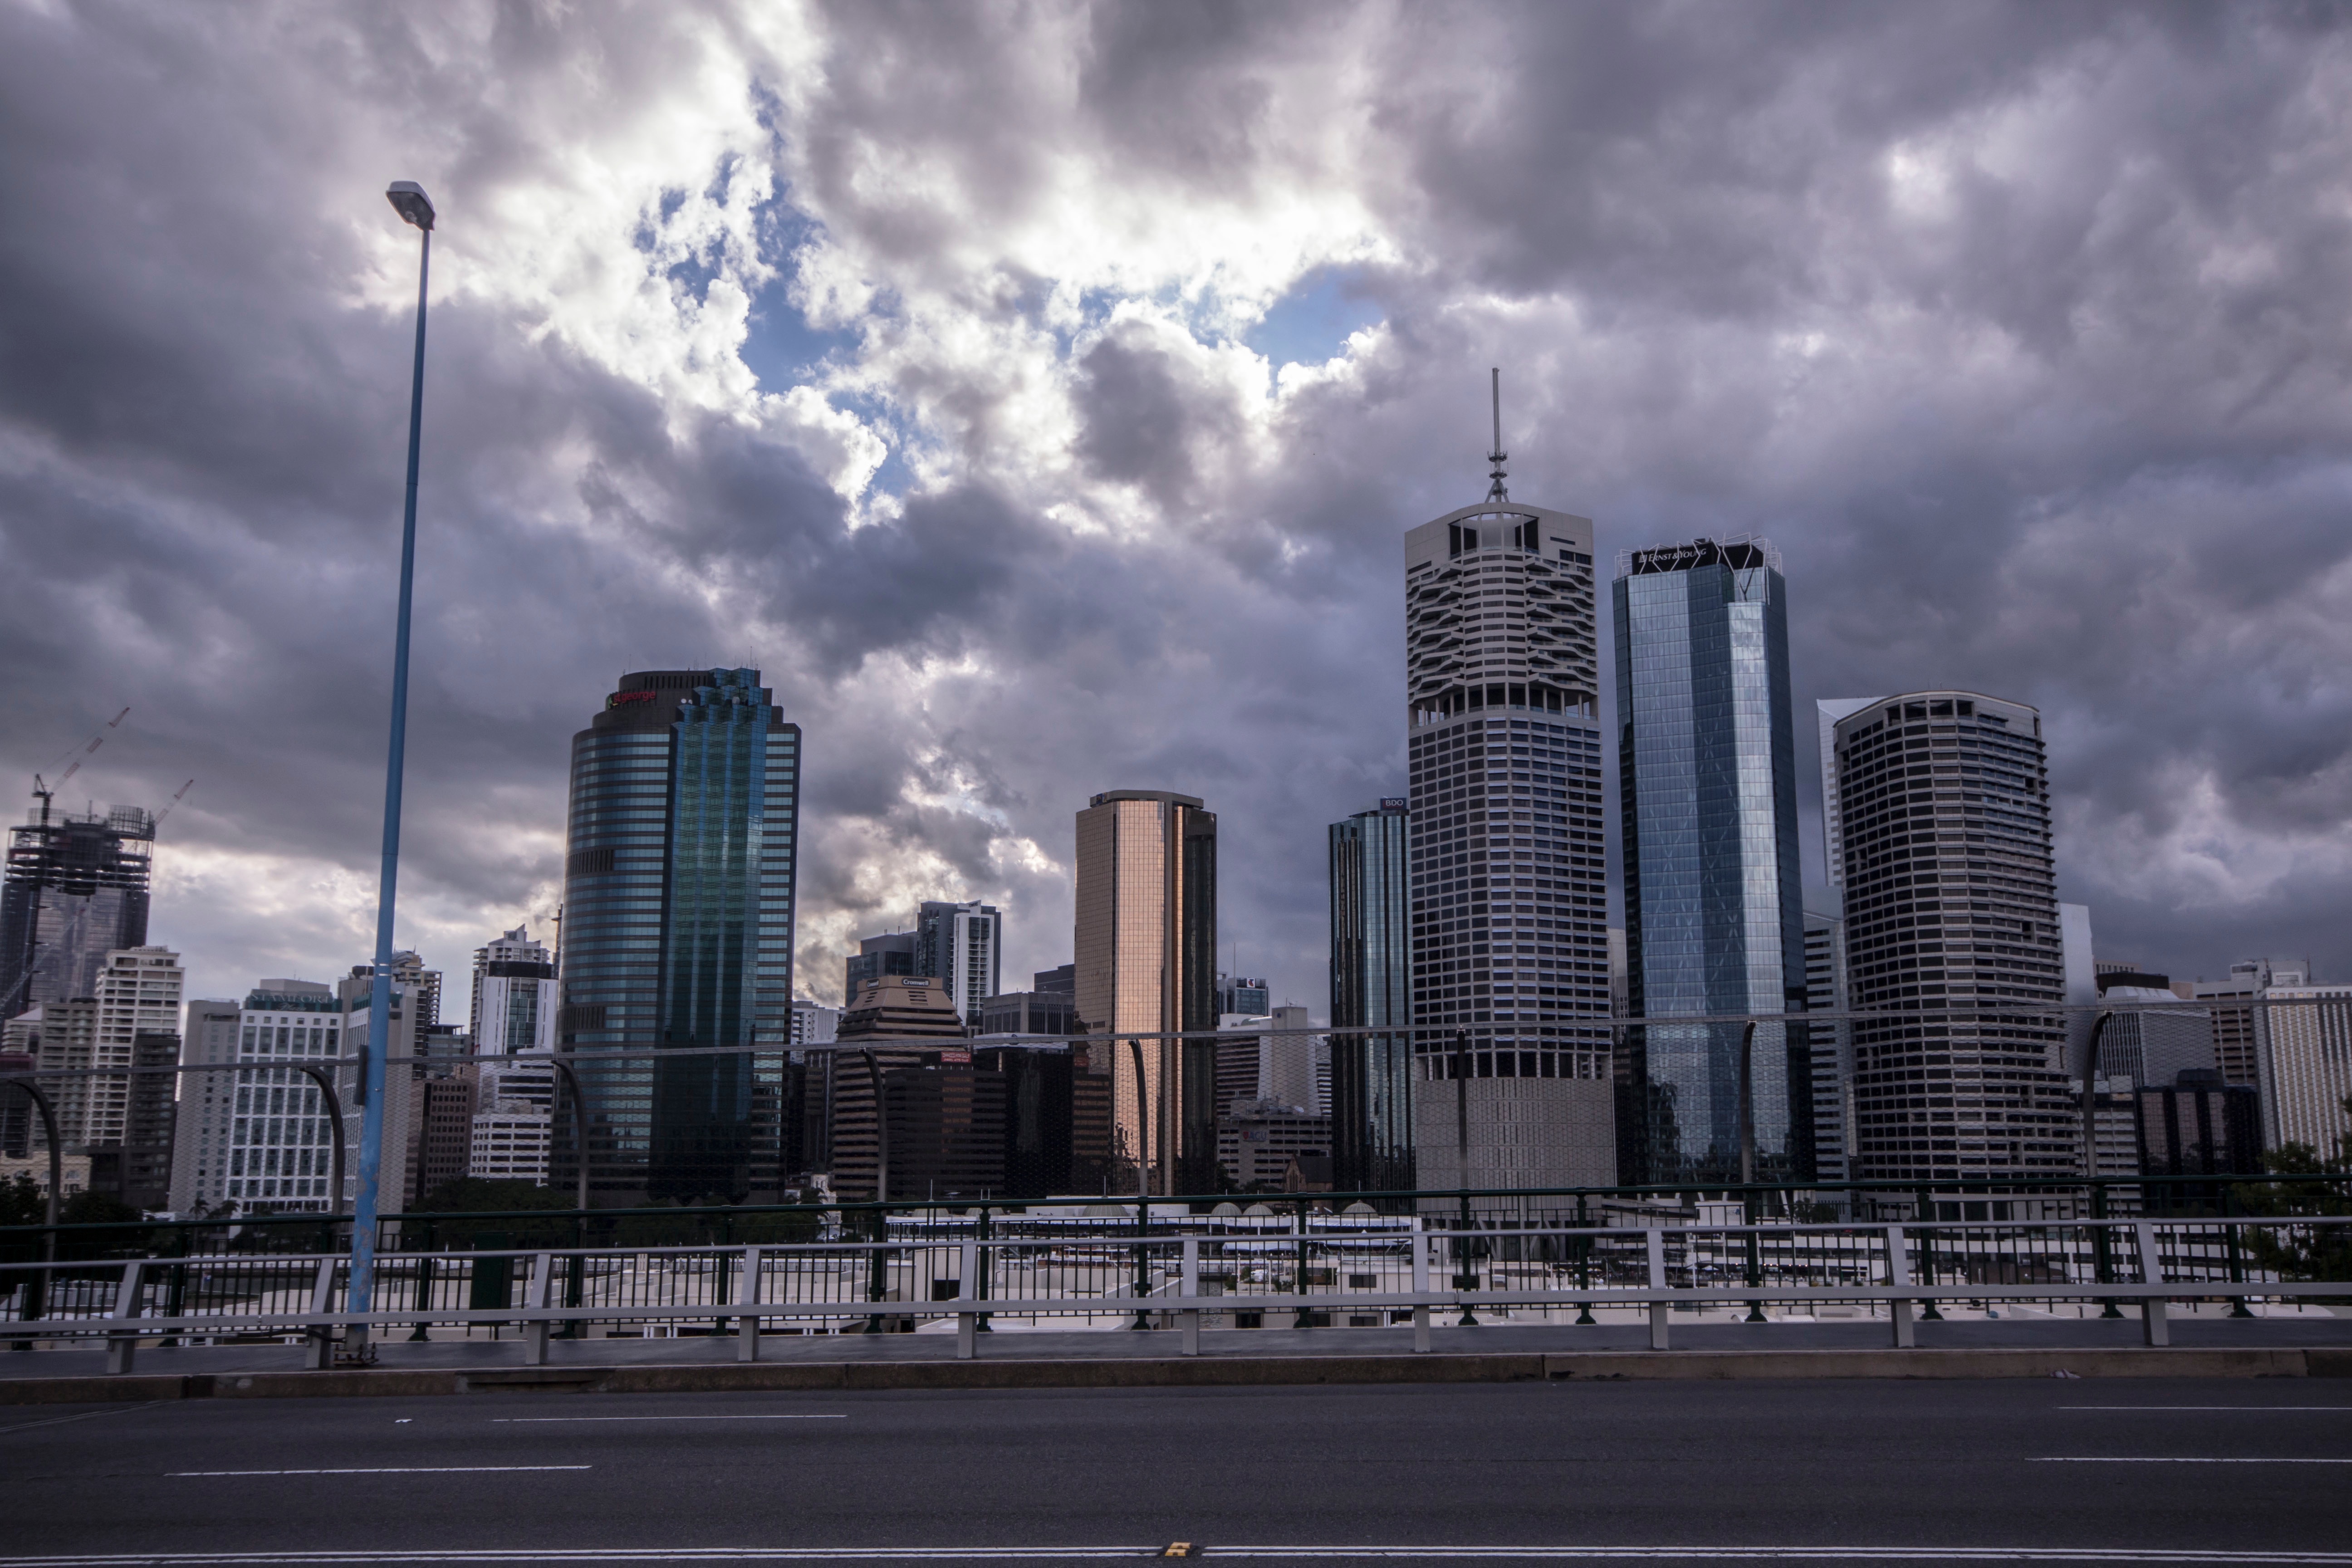
horizon, sky, skyline, city, skyscraper, cityscape, downtown, dusk, evening, landmark, tower block, metropolis, urban area, geographical feature, human settlement, metropolitan area